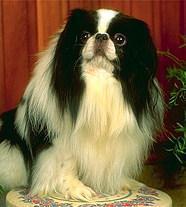
Japanese_spaniel